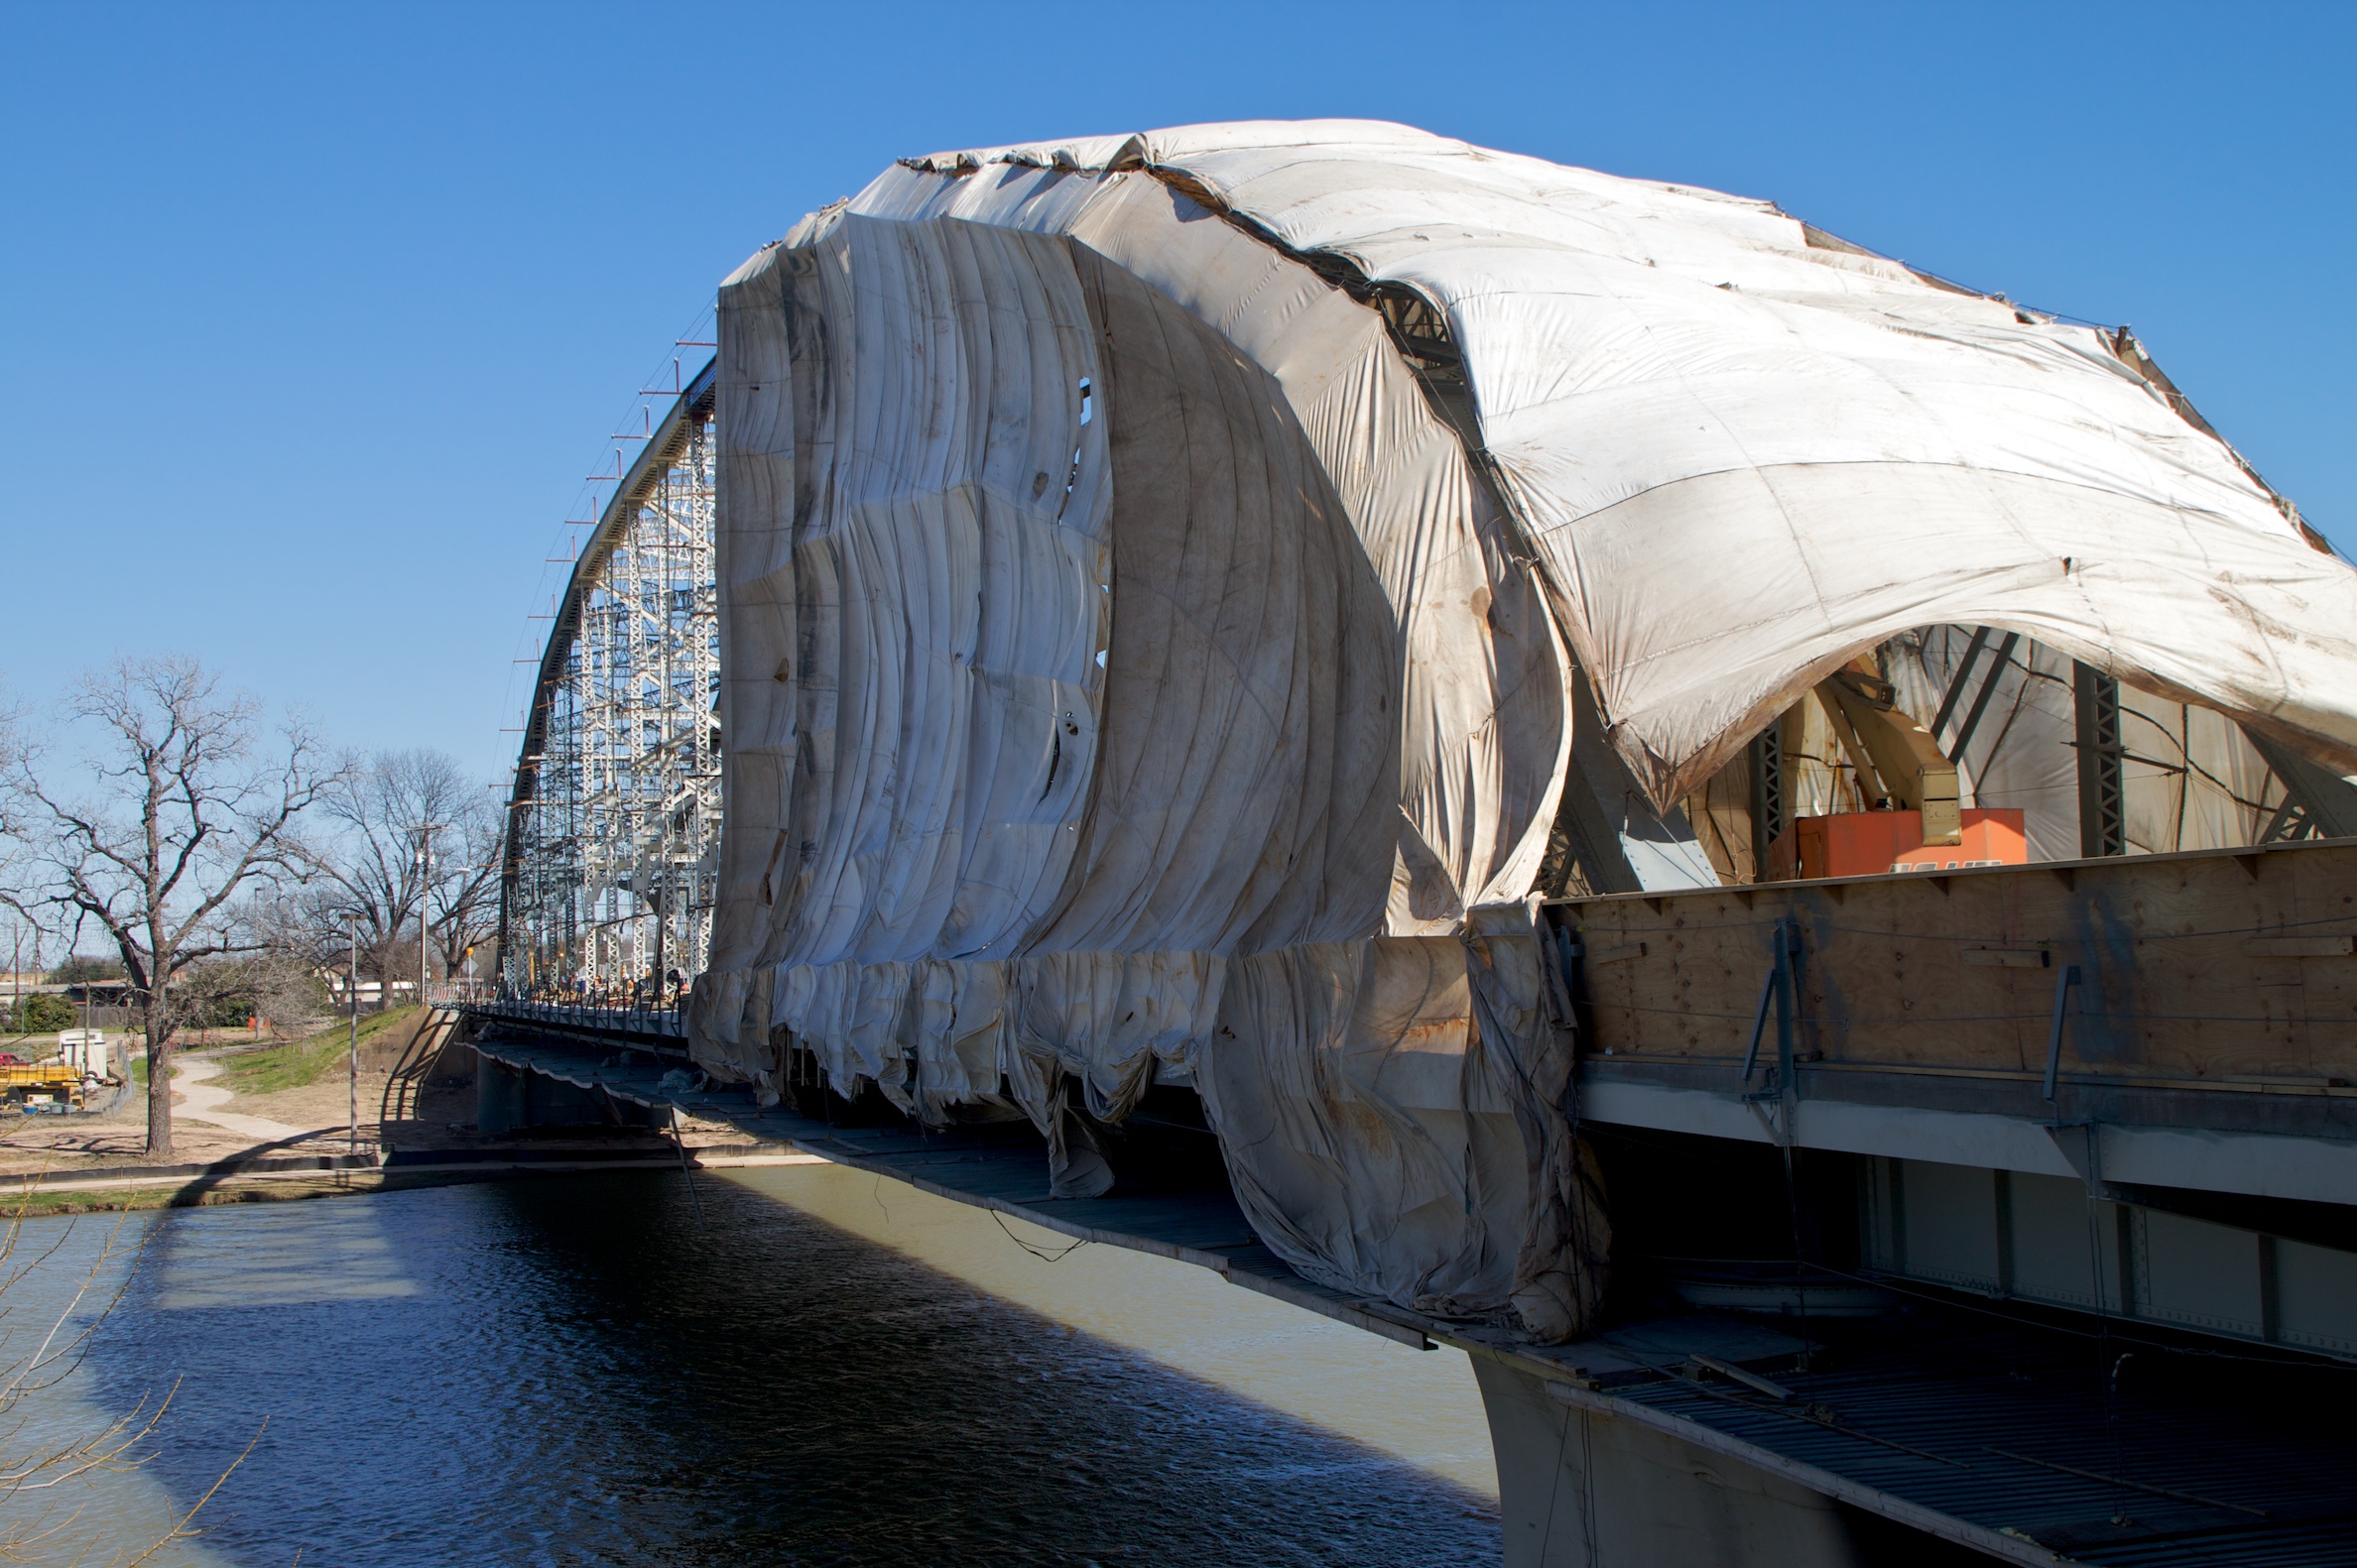
sea, architecture, wood, roof, hut, shack, vehicle